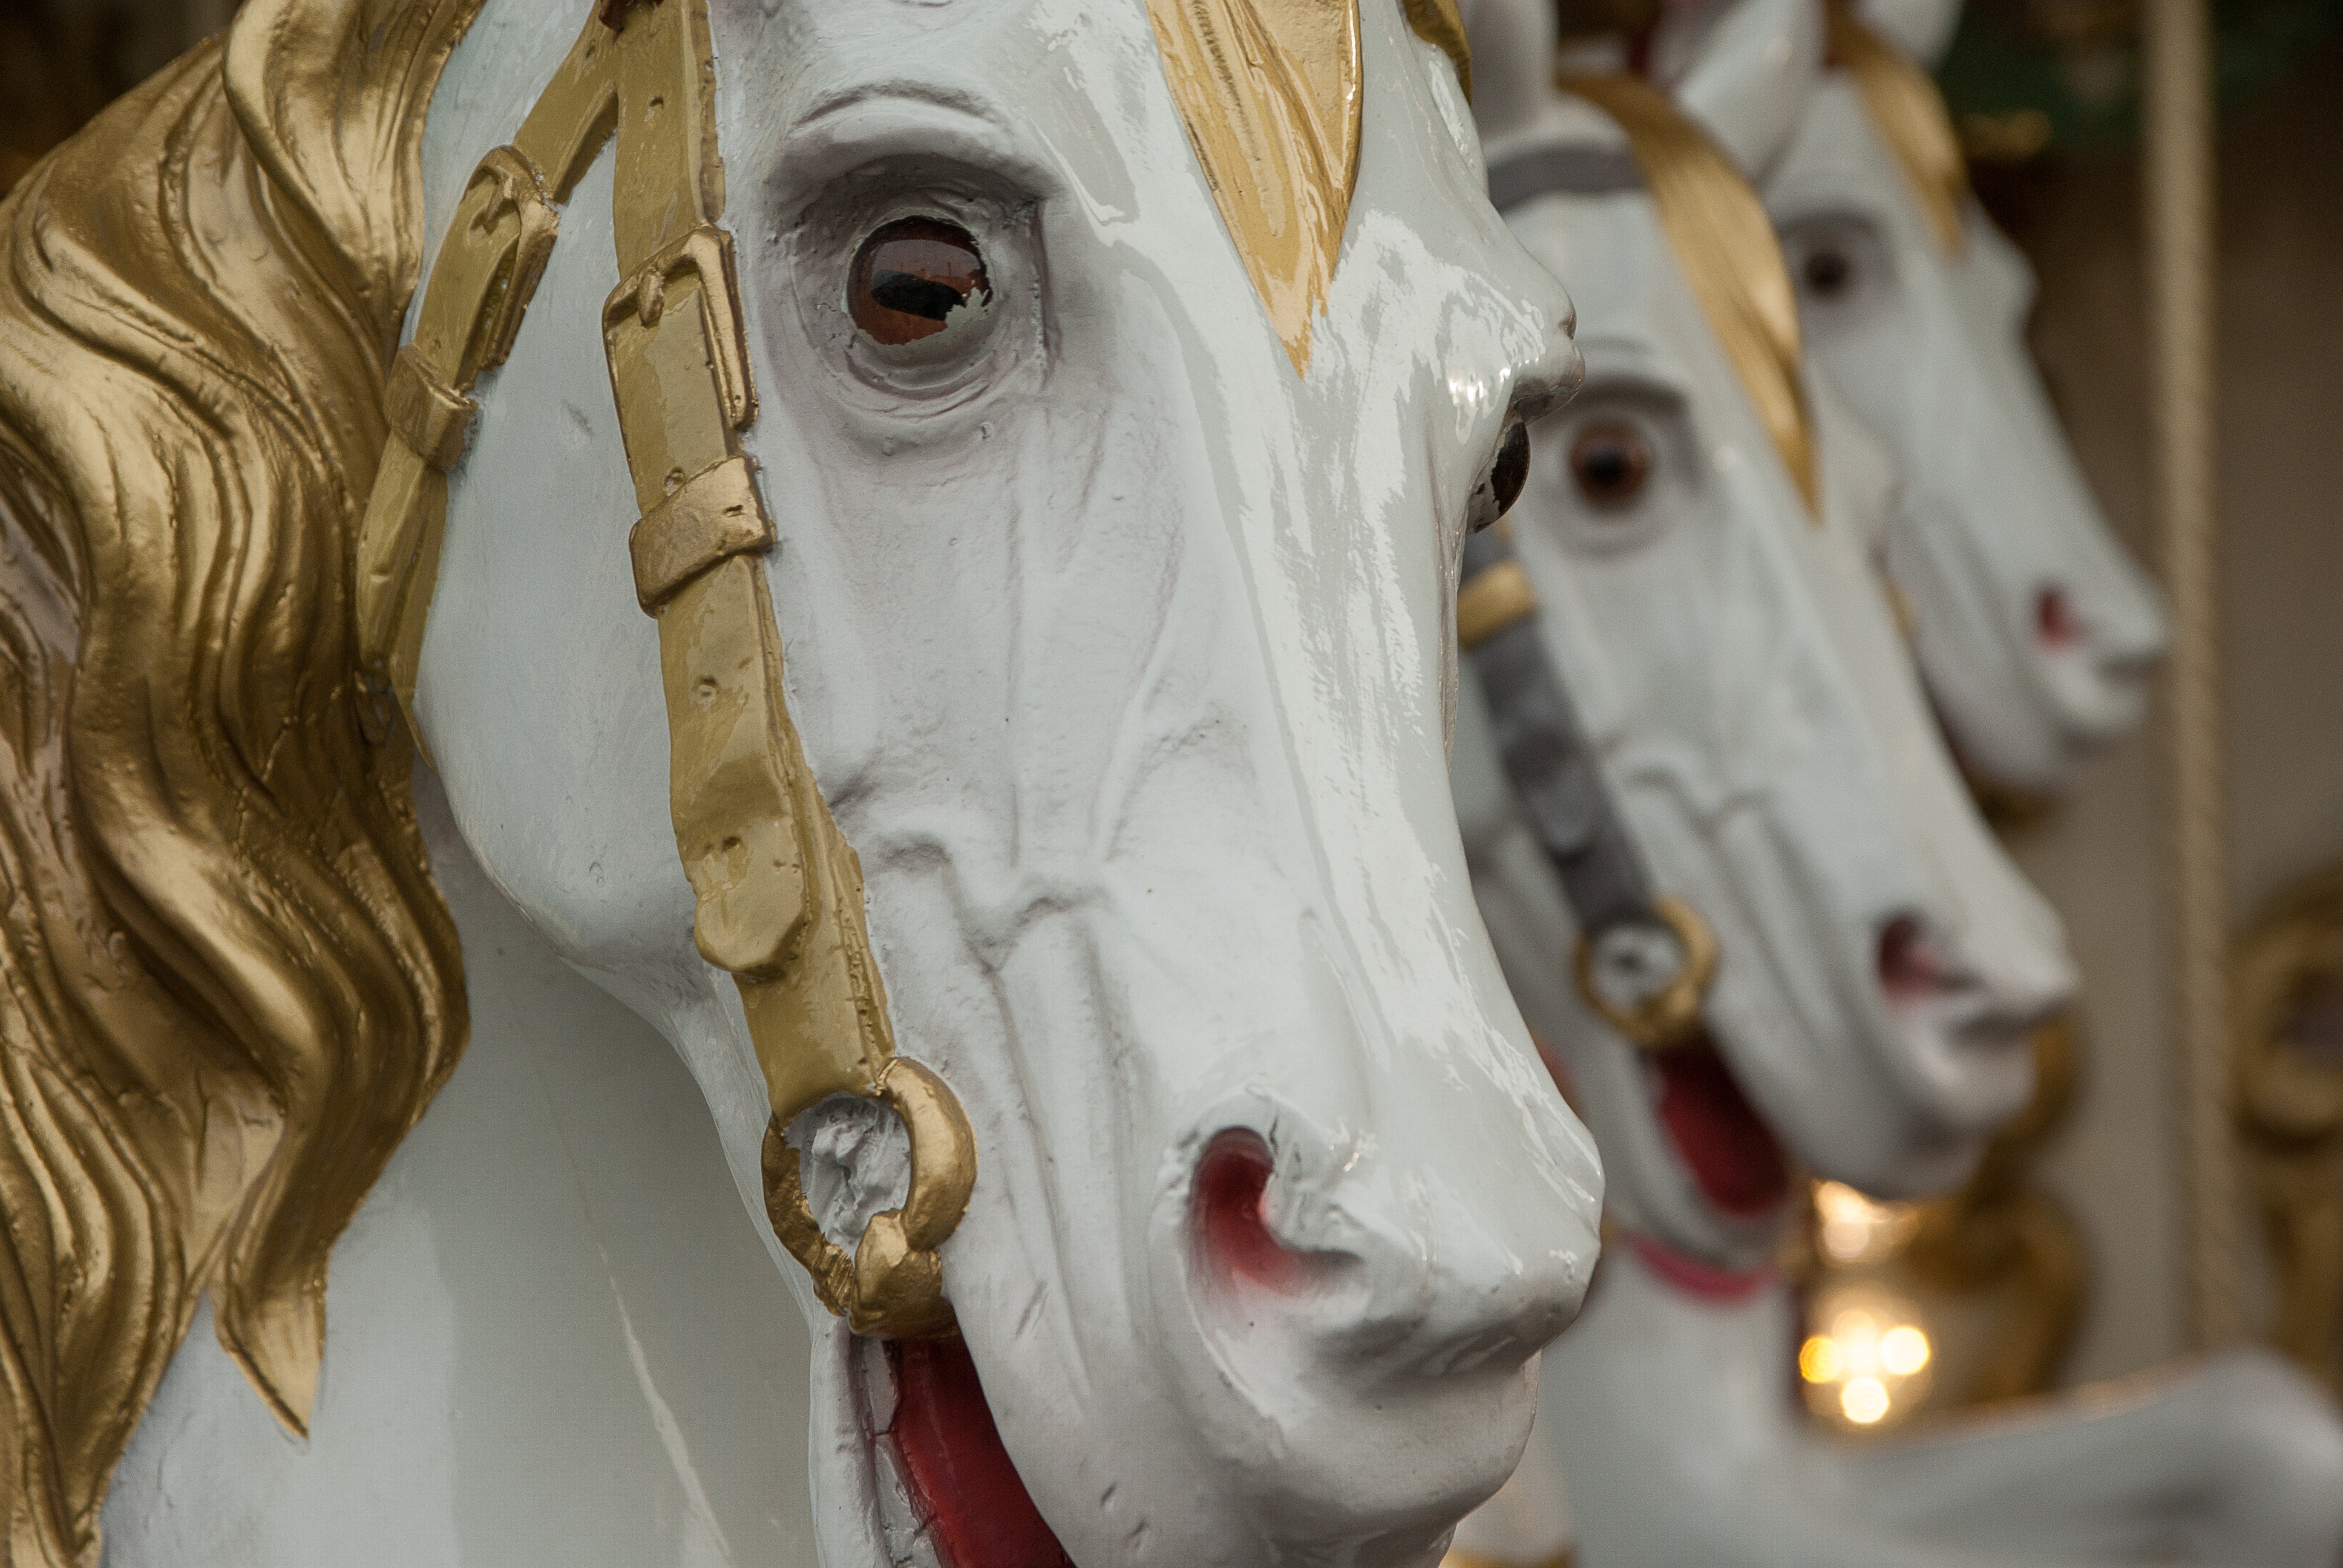
white, statue, amusement park, horse, park, carousel, close up, fun fair, sculpture, temple, head, manege, amusement ride, nonbuilding structure, horse like mammal, wooden horses